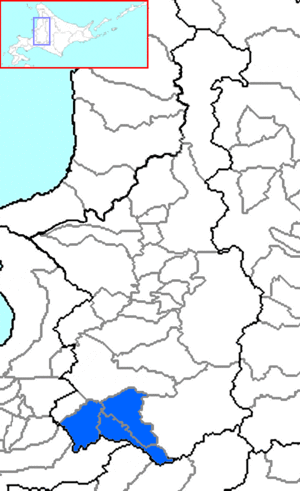
Le district de Yūbari est un district situé dans la sous-préfecture de Sorachi, sur l'île de Hokkaidō, au Japon.